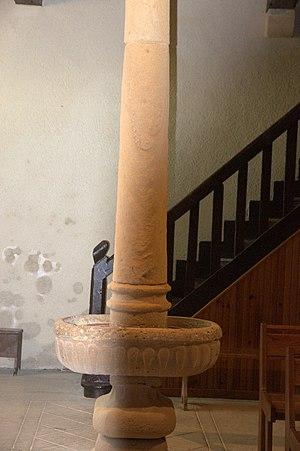
Bénitier - Église de Mascaraàs (Béarn)